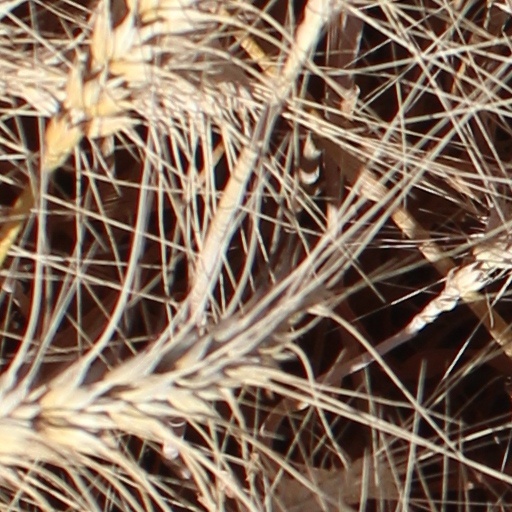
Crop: wheat